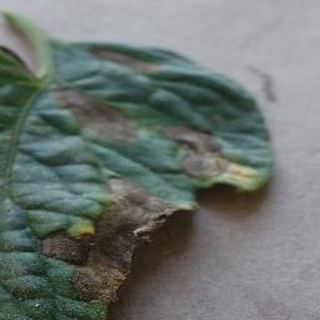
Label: tomato_early_blight